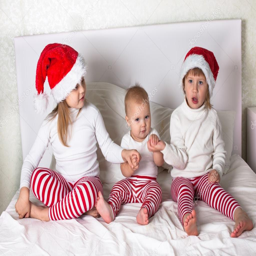
funny kids in their pajamas and caps on the bed -- stock photo #